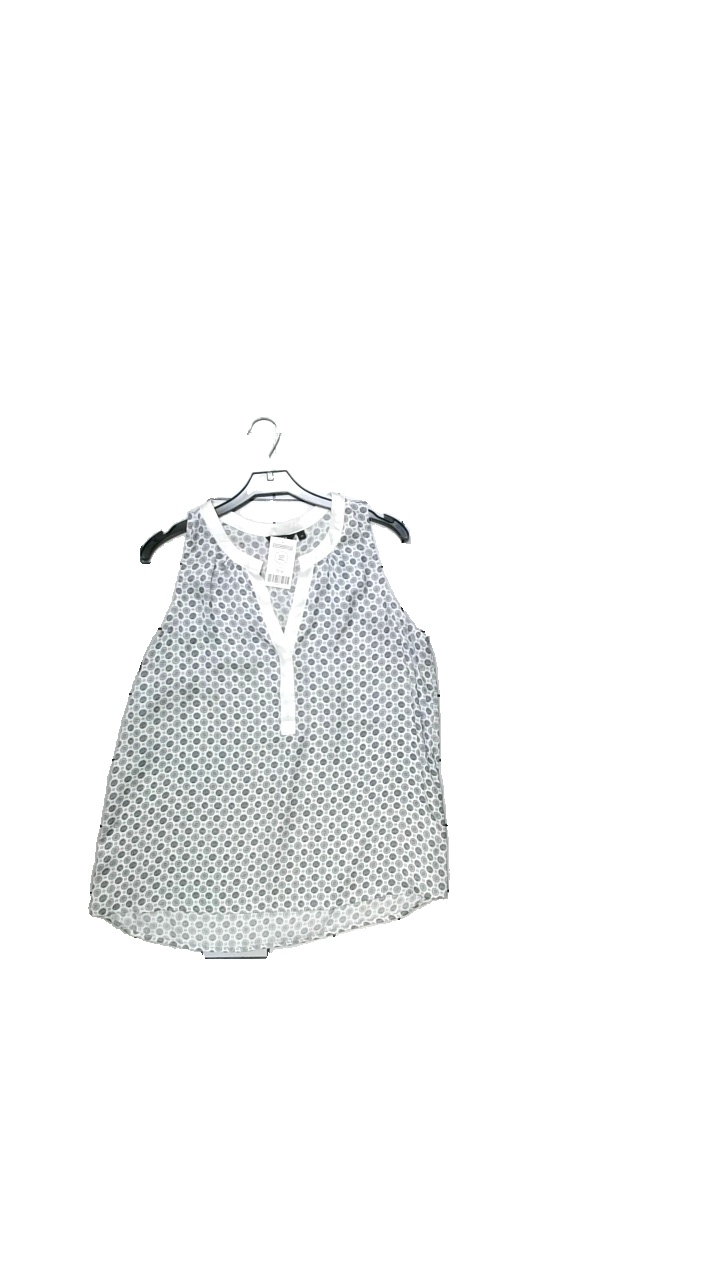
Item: Tank Top (Ladies)
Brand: Lindex
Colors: White, Blue
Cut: Regular
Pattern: Geometric print
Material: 100% Polyester
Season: Summer
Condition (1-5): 4
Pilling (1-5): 5
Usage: Reuse
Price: <50